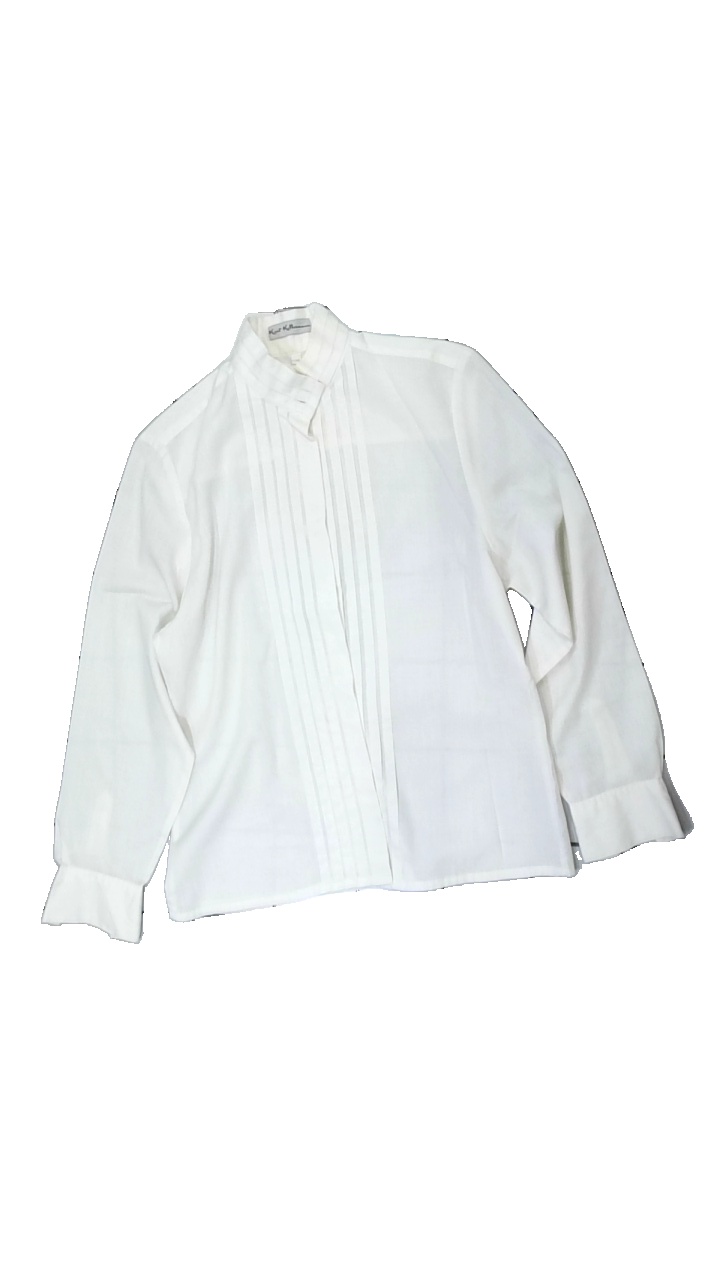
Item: Shirt (Ladies)
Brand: Missing
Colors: White
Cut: Regular
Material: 63% polyester, 37% cotton
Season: All
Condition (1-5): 3
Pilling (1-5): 2
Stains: Minor
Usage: Export
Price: <50